Ballina, County Mayo

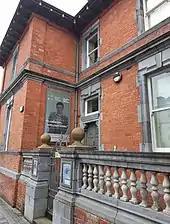
Jackie Clarke Building Ballina

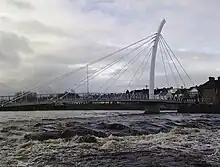
The Salmon Weir Bridge over the River Moy

The primary schools that serve the town include Scoil Iosa of the Convent of Mercy (mixed), Scoil Padraig (all-boys), the Quay NS (mixed), Culleens NS on the Killala Road (mixed), Breaffy NS (mixed), Behy NS (mixed) and Scoil na gCeithre Maol (mixed), a gaelscoil situated on the Killala Road. There are also at least three montessori schools and many pre-schools.